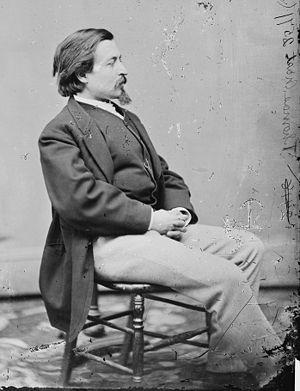
Thomas Nast est un caricaturiste et un illustrateur germano-américain de la fin du XIXᵉ siècle. Il est considéré comme l'un des pères de la caricature politique américaine.